Falaknuma Palace

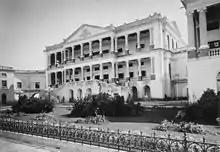

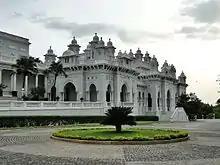

Sir Viqar-ul-Umra, the Prime Minister of Hyderabad, after a visit to Europe, decided to build a European styled residence for himself. The foundation stone for the construction was laid by Sir Vicar on 3 March 1884. It took nine years to complete the construction and furnish the palace. Sir Vicar moved into the "Gol Bangla" and "Zanana Mahel" of the Falaknuma Palace in December 1890 and closely monitored the finishing work at the "Mardana" portion.